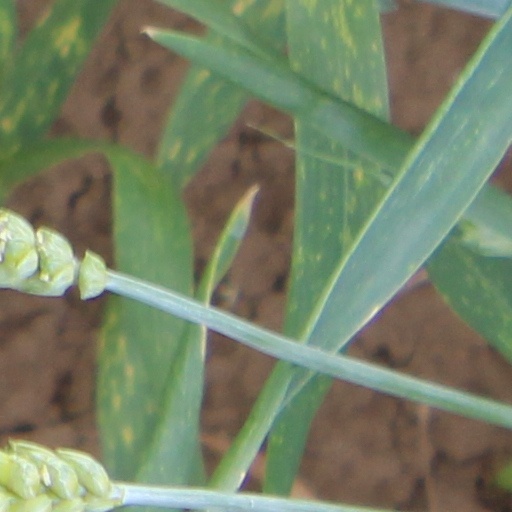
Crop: wheat